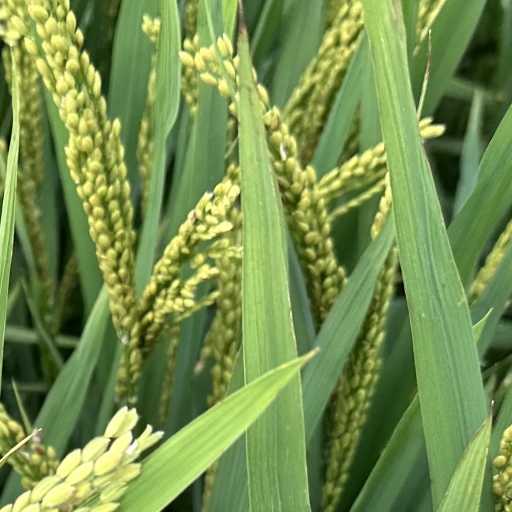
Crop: rice